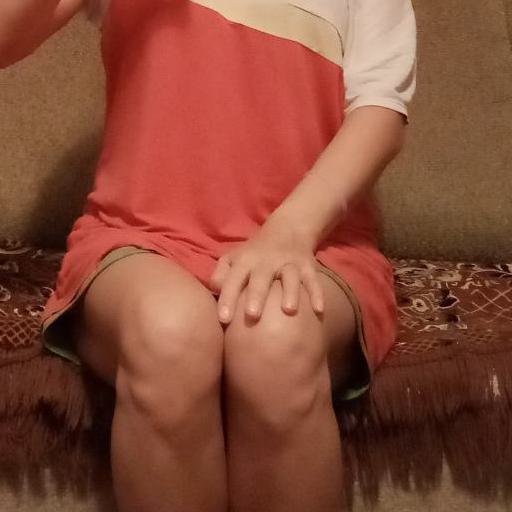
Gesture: no_gesture